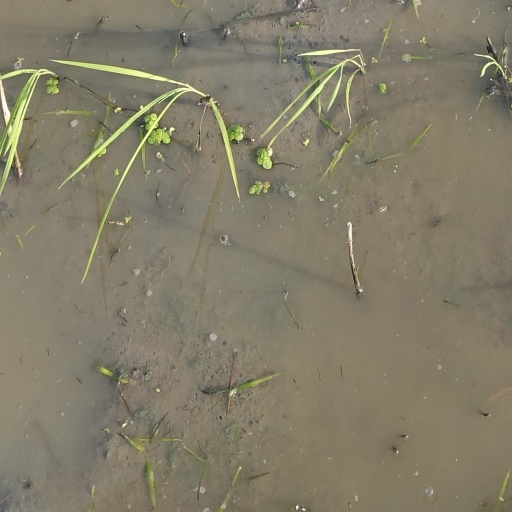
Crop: rice